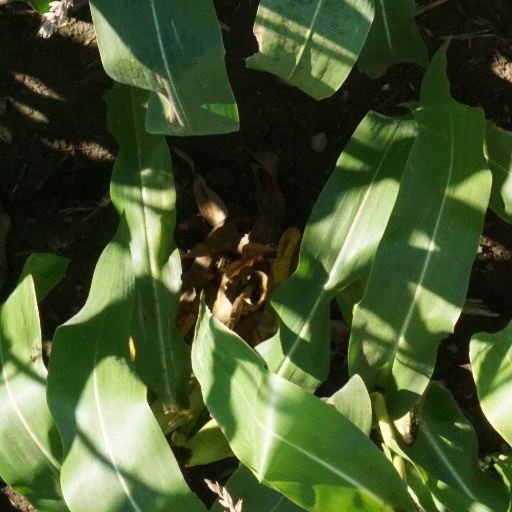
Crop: maize; corn